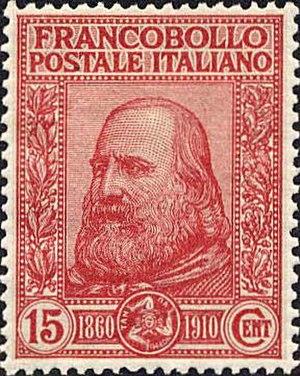
Cet article fait la liste des personnalités présentes sur les timbres-poste d'Italie, du territoire libre de Trieste, des postes coloniales italiennes, des territoires occupés par l'Italie pendant la Première Guerre mondiale, des bureaux de poste italienne à l'étranger et des États italiens.
Cet article recense les timbres d'Italie émis en 2007 par Poste italiane.